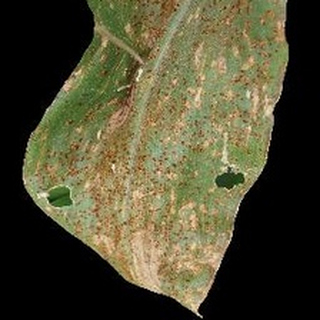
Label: corn_common_rust